Philadelphia Quartermaster Depot

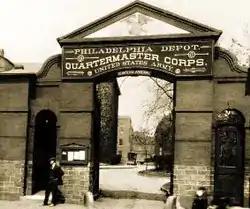

The Philadelphia Quartermaster Depot, now known as the Defense Logistics Agency Troop Support, was founded as the Schuylkill Arsenal in 1799.